Druidry (modern)

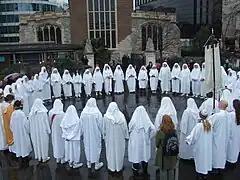
The Druid Order Ceremony at Tower Hill, London on the Spring Equinox of 2010

Following terms devised by the Druid Philip Carr-Gomm, a distinction has been drawn between "cultural" Druids, who adopt the term as part of their Welsh and Cornish cultural activities, and "esoteric" Druids who pursue the movement as a religion. The scholar of religion Marion Bowman suggested "believing" as an alternative term to "esoteric". There are also individuals who cross these two categories, involving themselves in cultural Druidic events while also holding to modern Pagan beliefs. Some cultural Druids nevertheless go to efforts to disassociate themselves from their esoteric and Pagan counterpart; the Cornish Gorsedd for example has publicly disassociated any links to Paganism.